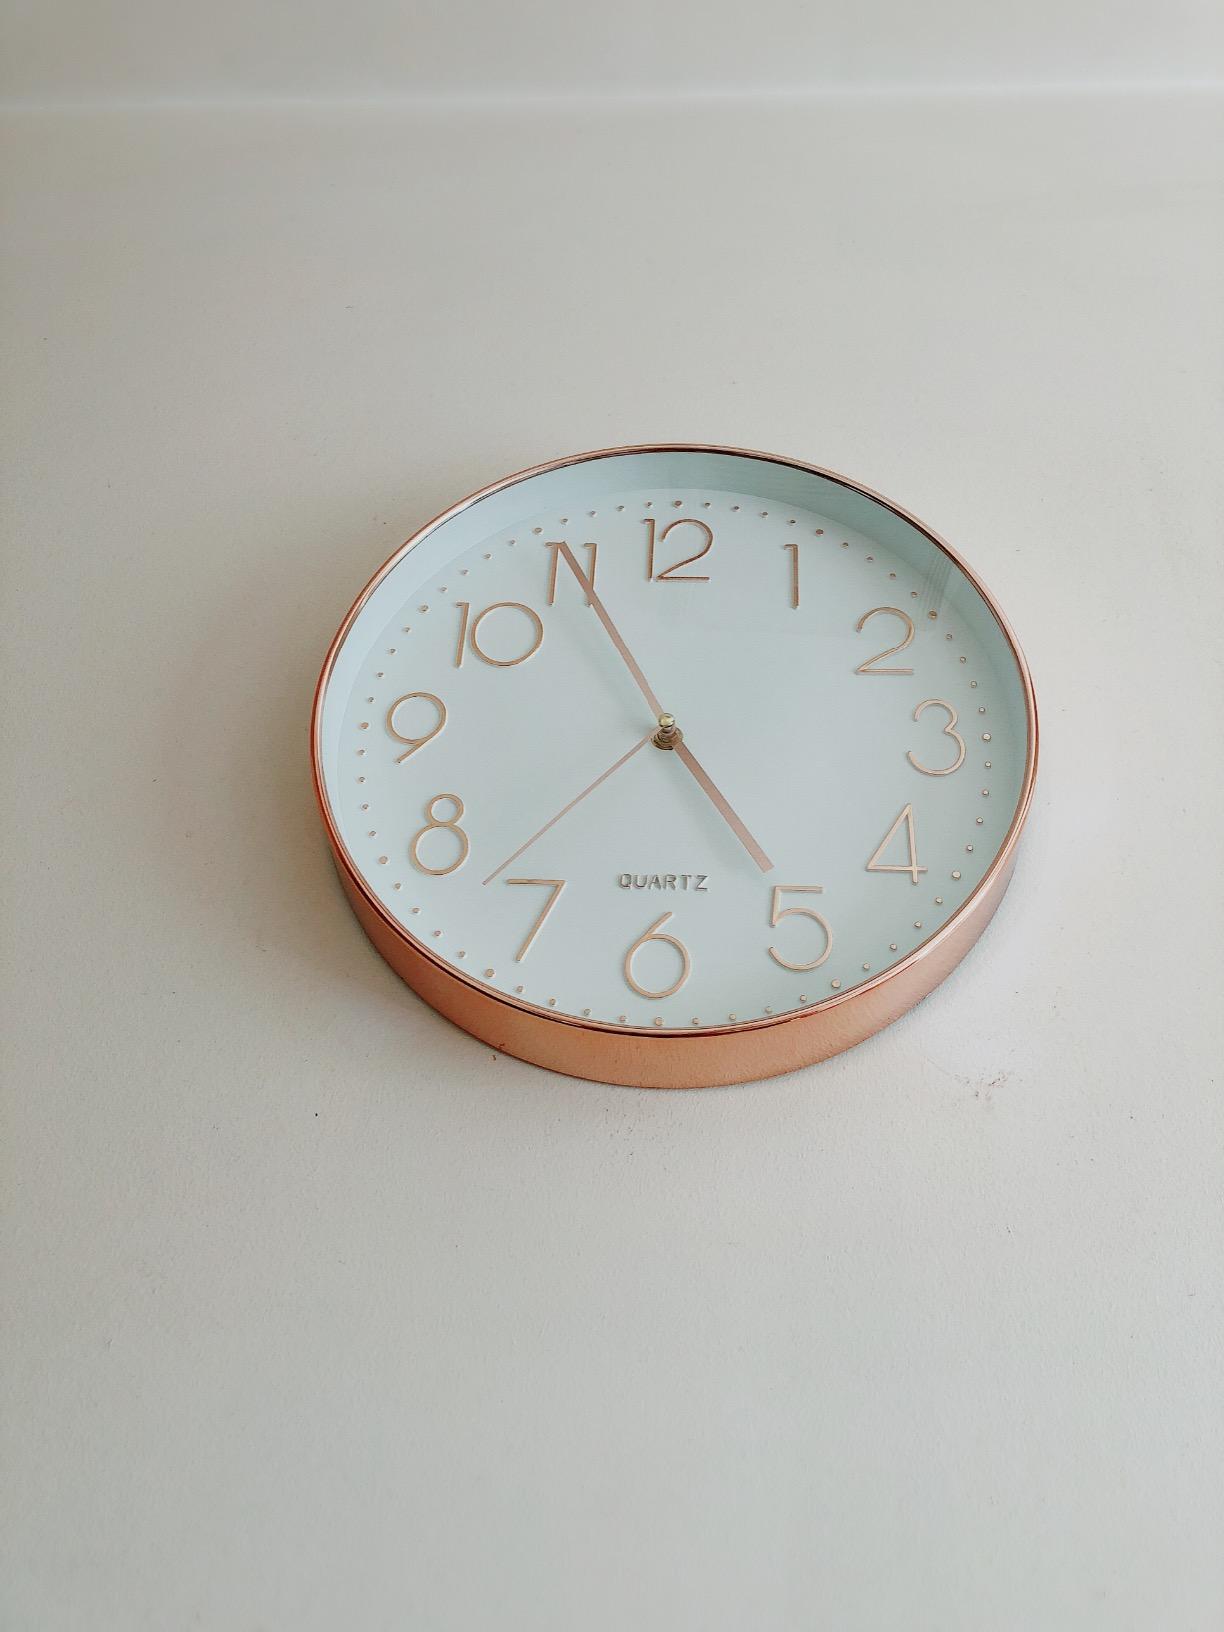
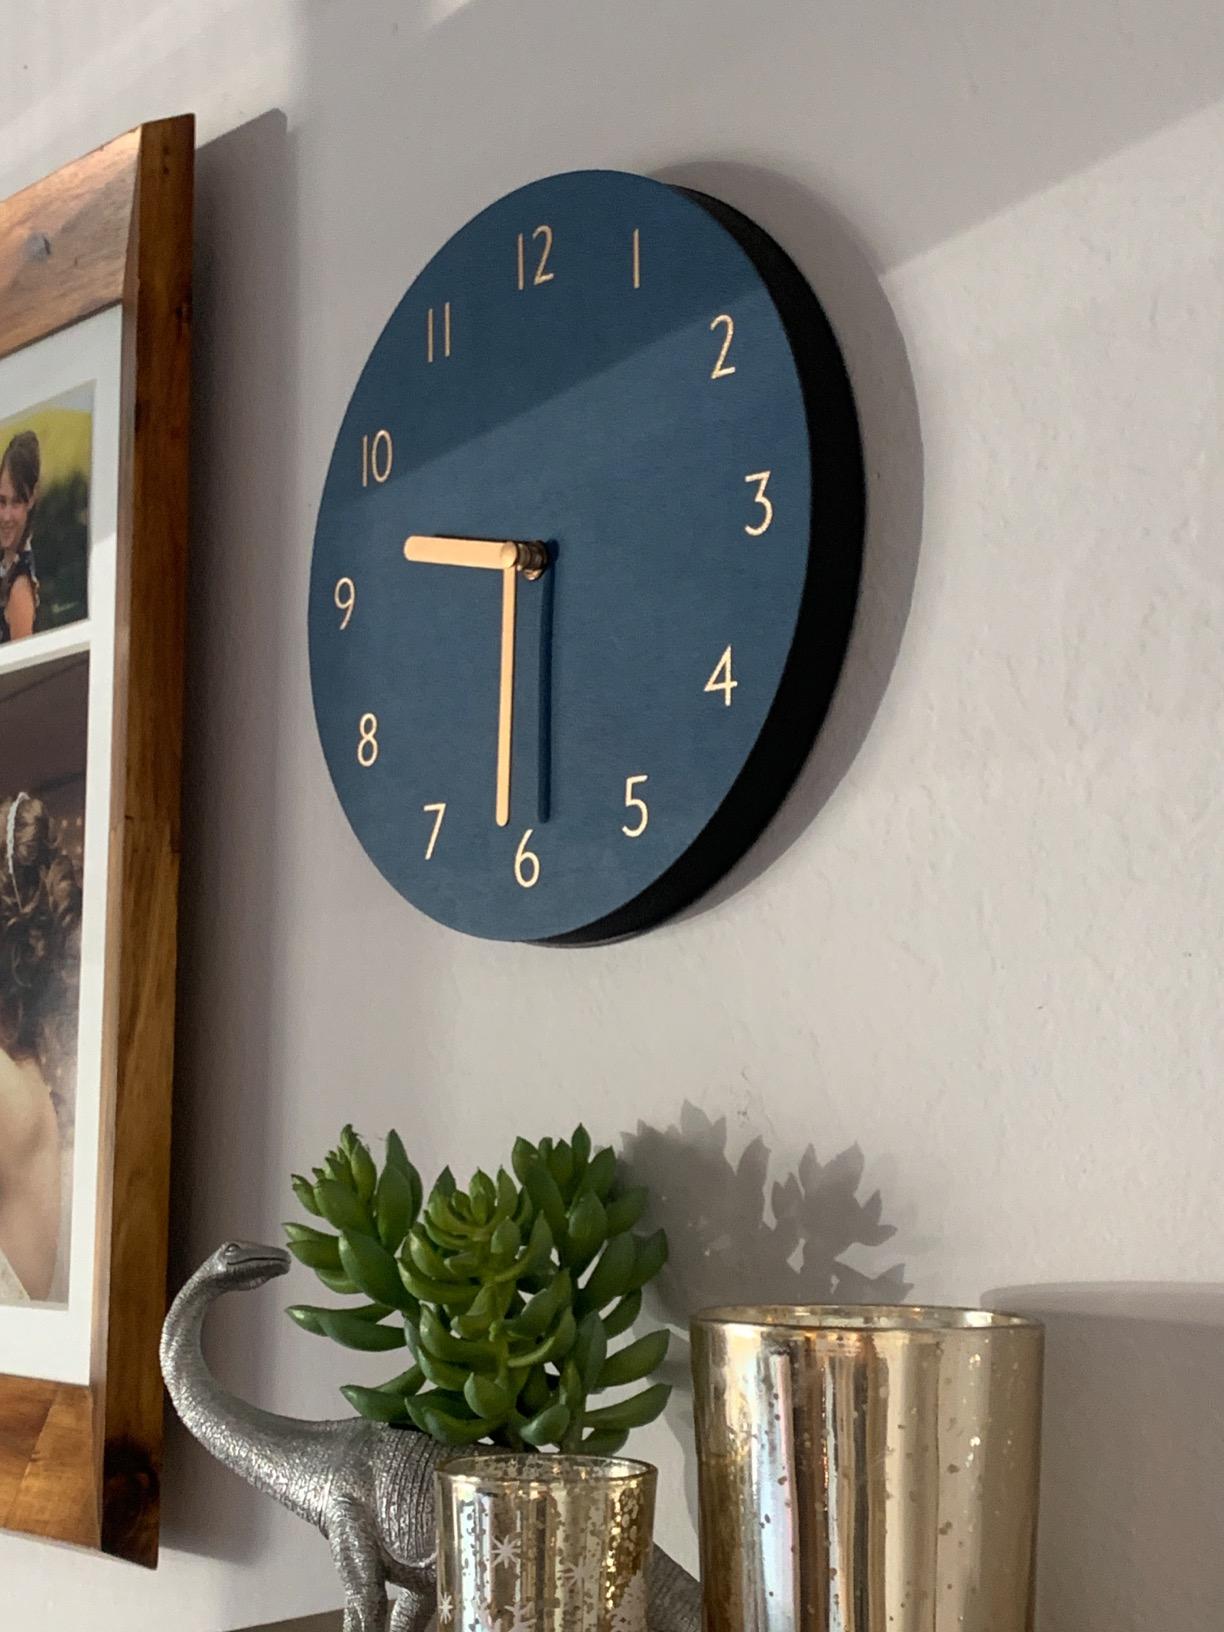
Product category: clock
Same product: no